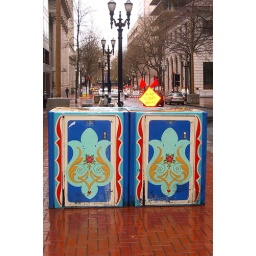
These are a couple of decorative bike storage boxes in downtown Portland.